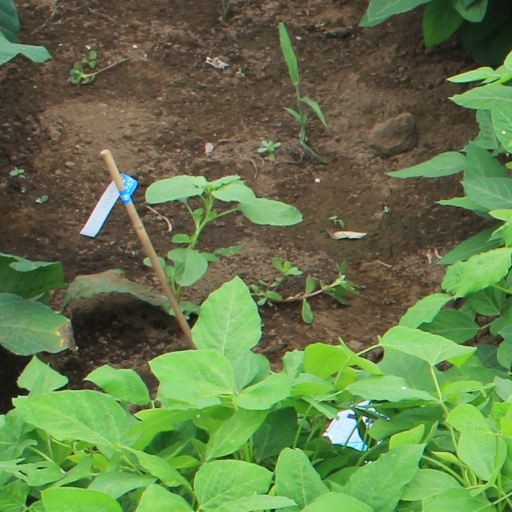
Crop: soybean